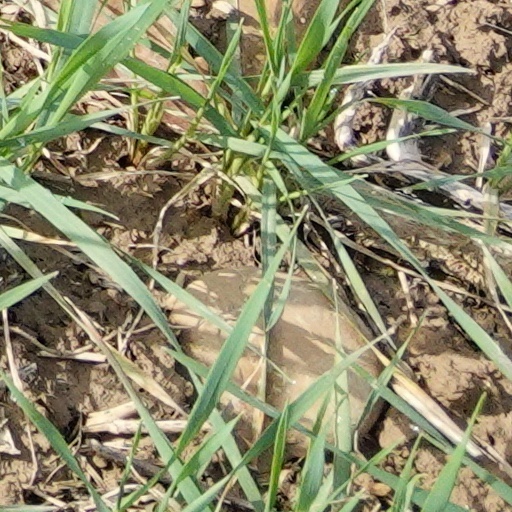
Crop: wheat